Heresy

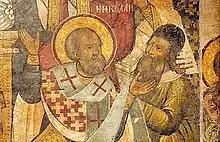
Saint Nicholas with Arius at the Council of Nicaea, at which he is said to have hit him; Arius was known for preaching that Jesus was created by God and has a lower status, a heresy in Trinitarian Christianity

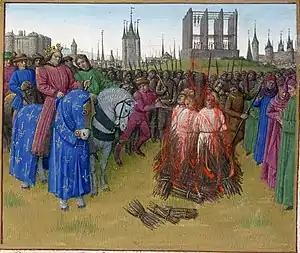
The burning of the pantheistic Amalrician heretics in 1210, in the presence of King Philip II Augustus. In the background is the Gibbet of Montfaucon and, anachronistically, the "Grosse Tour" of the Temple. Illumination from the "Grandes Chroniques de France", .

Heresy is any belief or theory that is strongly at variance with established beliefs or customs, particularly the accepted beliefs or religious law of a religious organization. A heretic is a proponent of heresy.